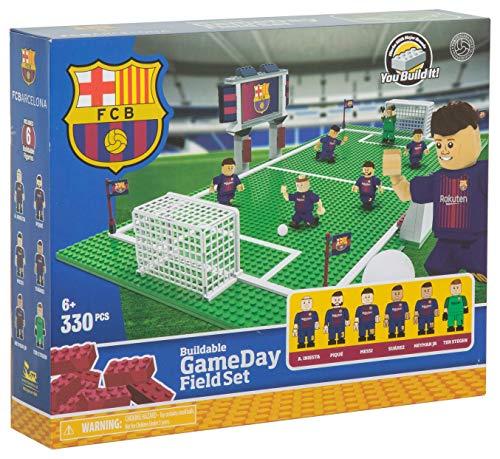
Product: Real Barcelona Soccer Gameday Field Set
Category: Toys & Games | Building Toys | Building Sets
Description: Includes: buildable set of full soccer field, including goals, scoreboard, and team benches.
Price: $49.99
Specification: ProductDimensions:3x15x12inches|ItemWeight:2.65pounds|ShippingWeight:2.65pounds(Viewshippingratesandpolicies)|DomesticShipping:ItemcanbeshippedwithinU.S.|InternationalShipping:ThisitemcanbeshippedtoselectcountriesoutsideoftheU.S.LearnMore|ASIN:B07BM5B7XR|Itemmodelnumber:30828.0|Manufacturerrecommendedage:6-15years